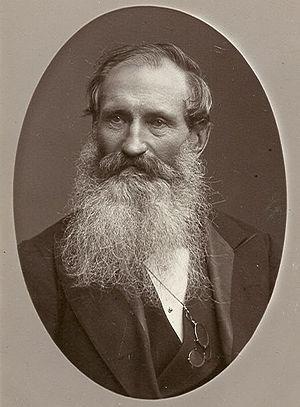
Sir Issac holden à la fin de sa vie
Le Bicycle club rémois est un club français de cyclisme. Sa devise est Respect pour Tous, le maillot est bleu azur et blanc.
Sir Isaac Holden, est un inventeur et fabricant, connu à la fois pour ses travaux sur le peignage de la laine et sur les allumettes.